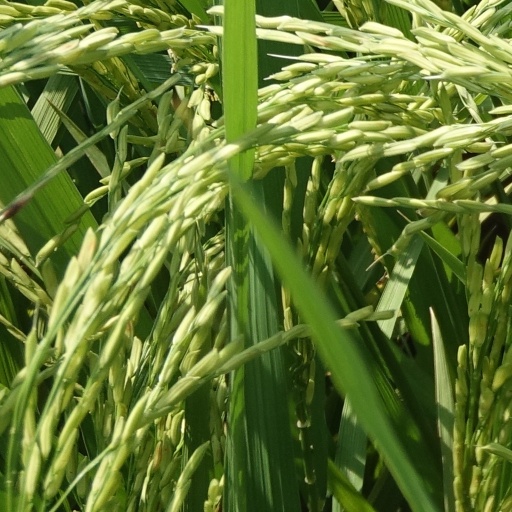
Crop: rice